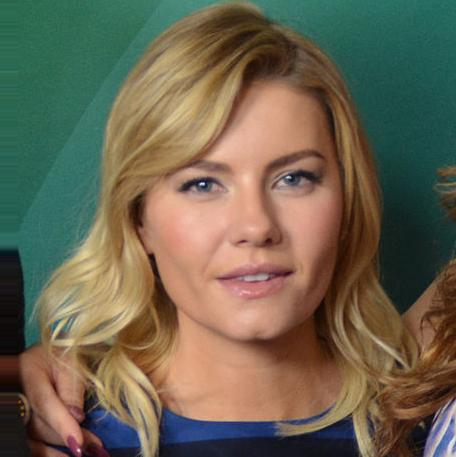
Age: 32